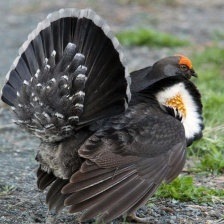
Species: BLUE GROUSE
Scientific name: DENDRAGAPUS OBSCURUS
ImageNet parent category: black_grouse